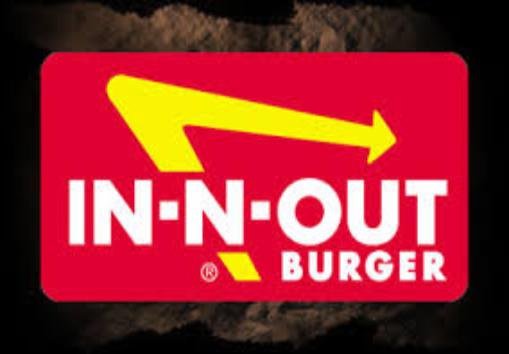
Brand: In-N-Out Burger
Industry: Food